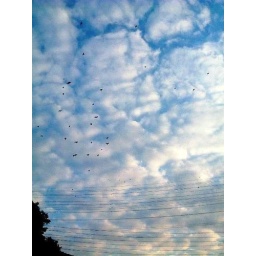
birds in the sky